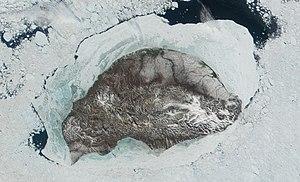
L'île Wrangel, est une île russe de l'océan Arctique, plus précisément située dans la mer des Tchouktches à 143 km de la côte sibérienne dont elle est séparée par le détroit de Long. La côte ouest de l'île borde la mer de Sibérie orientale. D'une longueur de 143 km et d'une largeur de 81 km, elle couvre une superficie de 7 608 km². L'île dépend administrativement du district autonome de Tchoukotka.
Cet article recense les sites inscrits au patrimoine mondial en Russie.